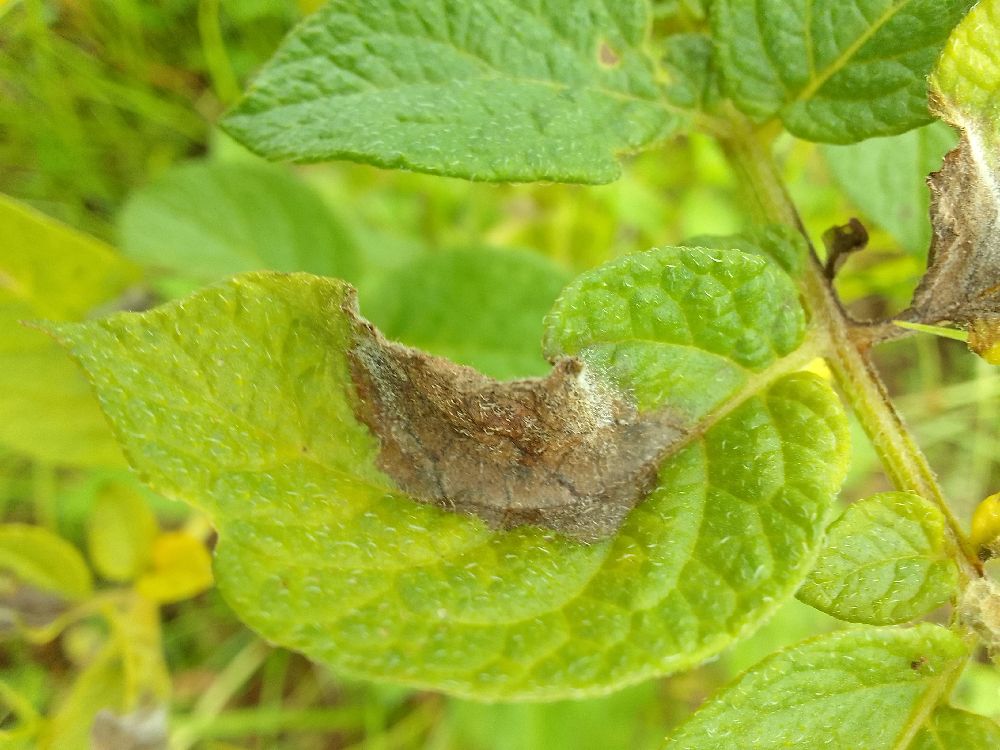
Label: Late blight